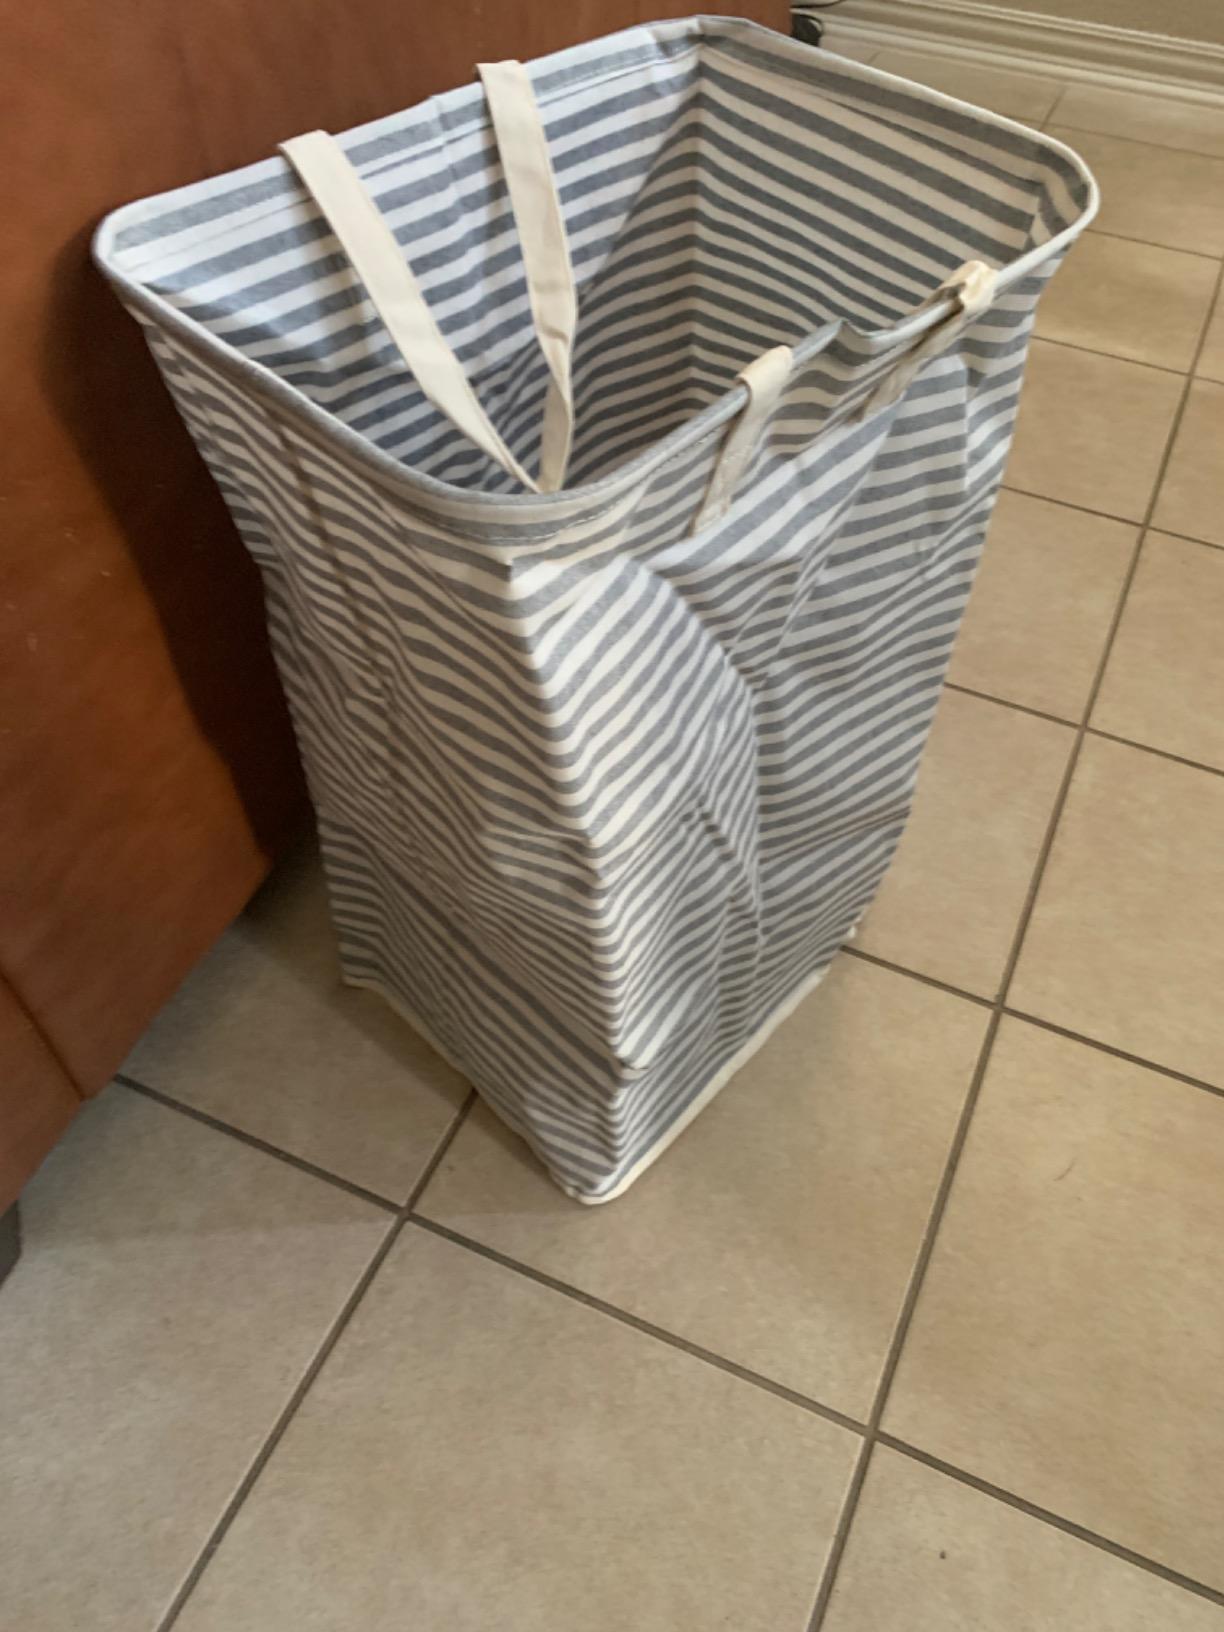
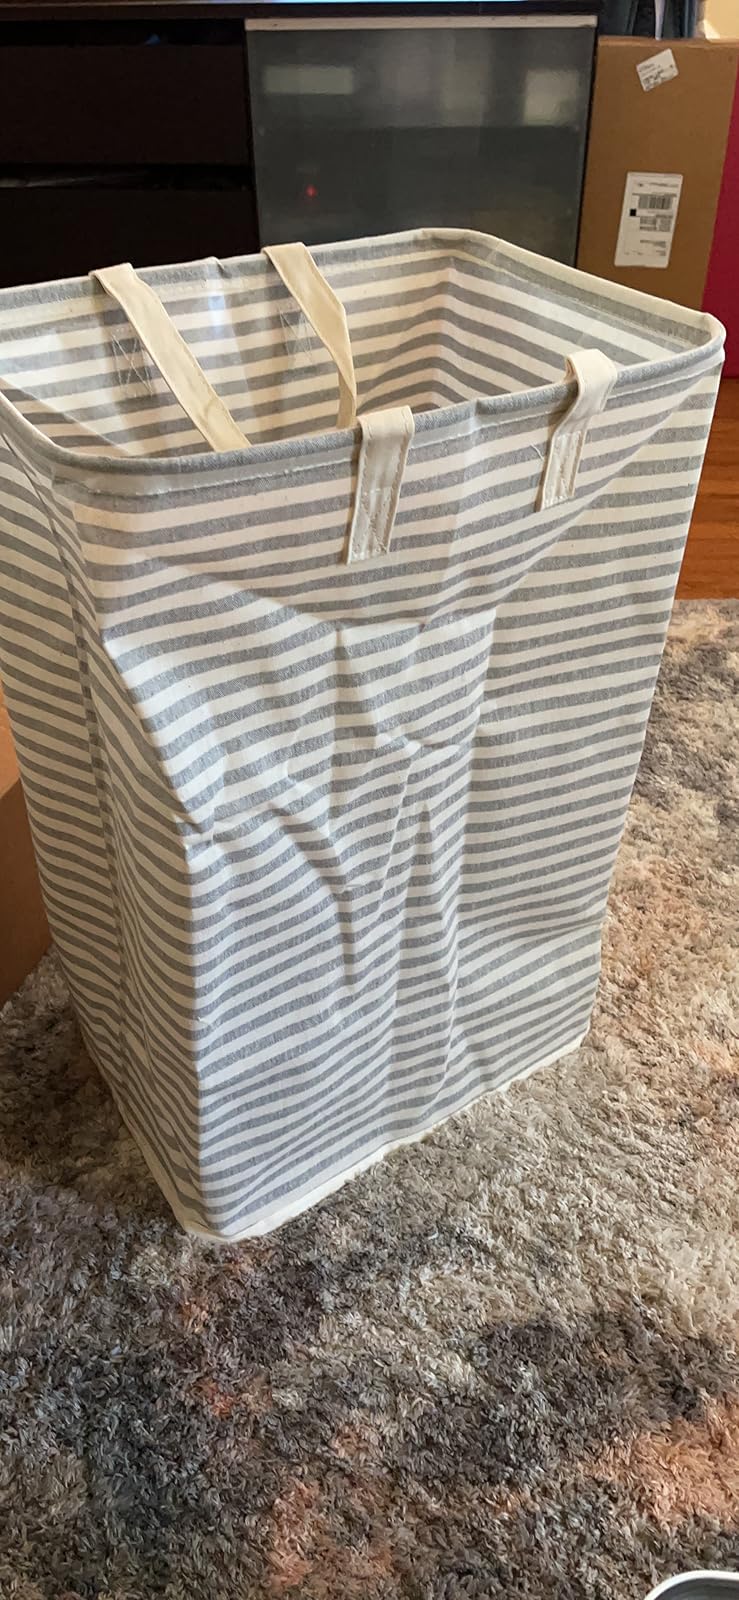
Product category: items_hamper
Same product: yes